Birkdale Palace railway station

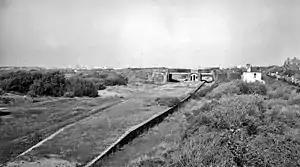
Remains of the station in 1964

Birkdale Palace railway station was located in Birkdale, Lancashire, England. The station was opened by the Southport & Cheshire Lines Extension Railway in 1884 and closed in 1952.